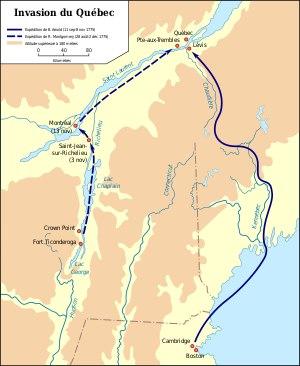
L'invasion du Québec en 1775 est la première initiative militaire majeure de l'armée continentale américaine nouvellement formée pendant la guerre d'indépendance des États-Unis. L'objectif de la campagne est d'obtenir le contrôle militaire de la province britannique du Québec — dans l'actuel Canada — et de convaincre les Canadiens francophones de se joindre à la révolution aux côtés des Treize colonies. Une première expédition provenant du fort Ticonderoga, sous le commandement de Richard Montgomery, assiège le fort Saint-Jean et s'en empare, et manque de peu de capturer le général britannique Guy Carleton lors de la prise de Montréal. La seconde expédition quitte Cambridge dans le Massachusetts sous le commandement de Benedict Arnold et se rend avec beaucoup de peine du Maine jusqu'à la ville de Québec. Les deux forces s'y rejoignent, mais sont défaites à la bataille de Québec en décembre 1775.